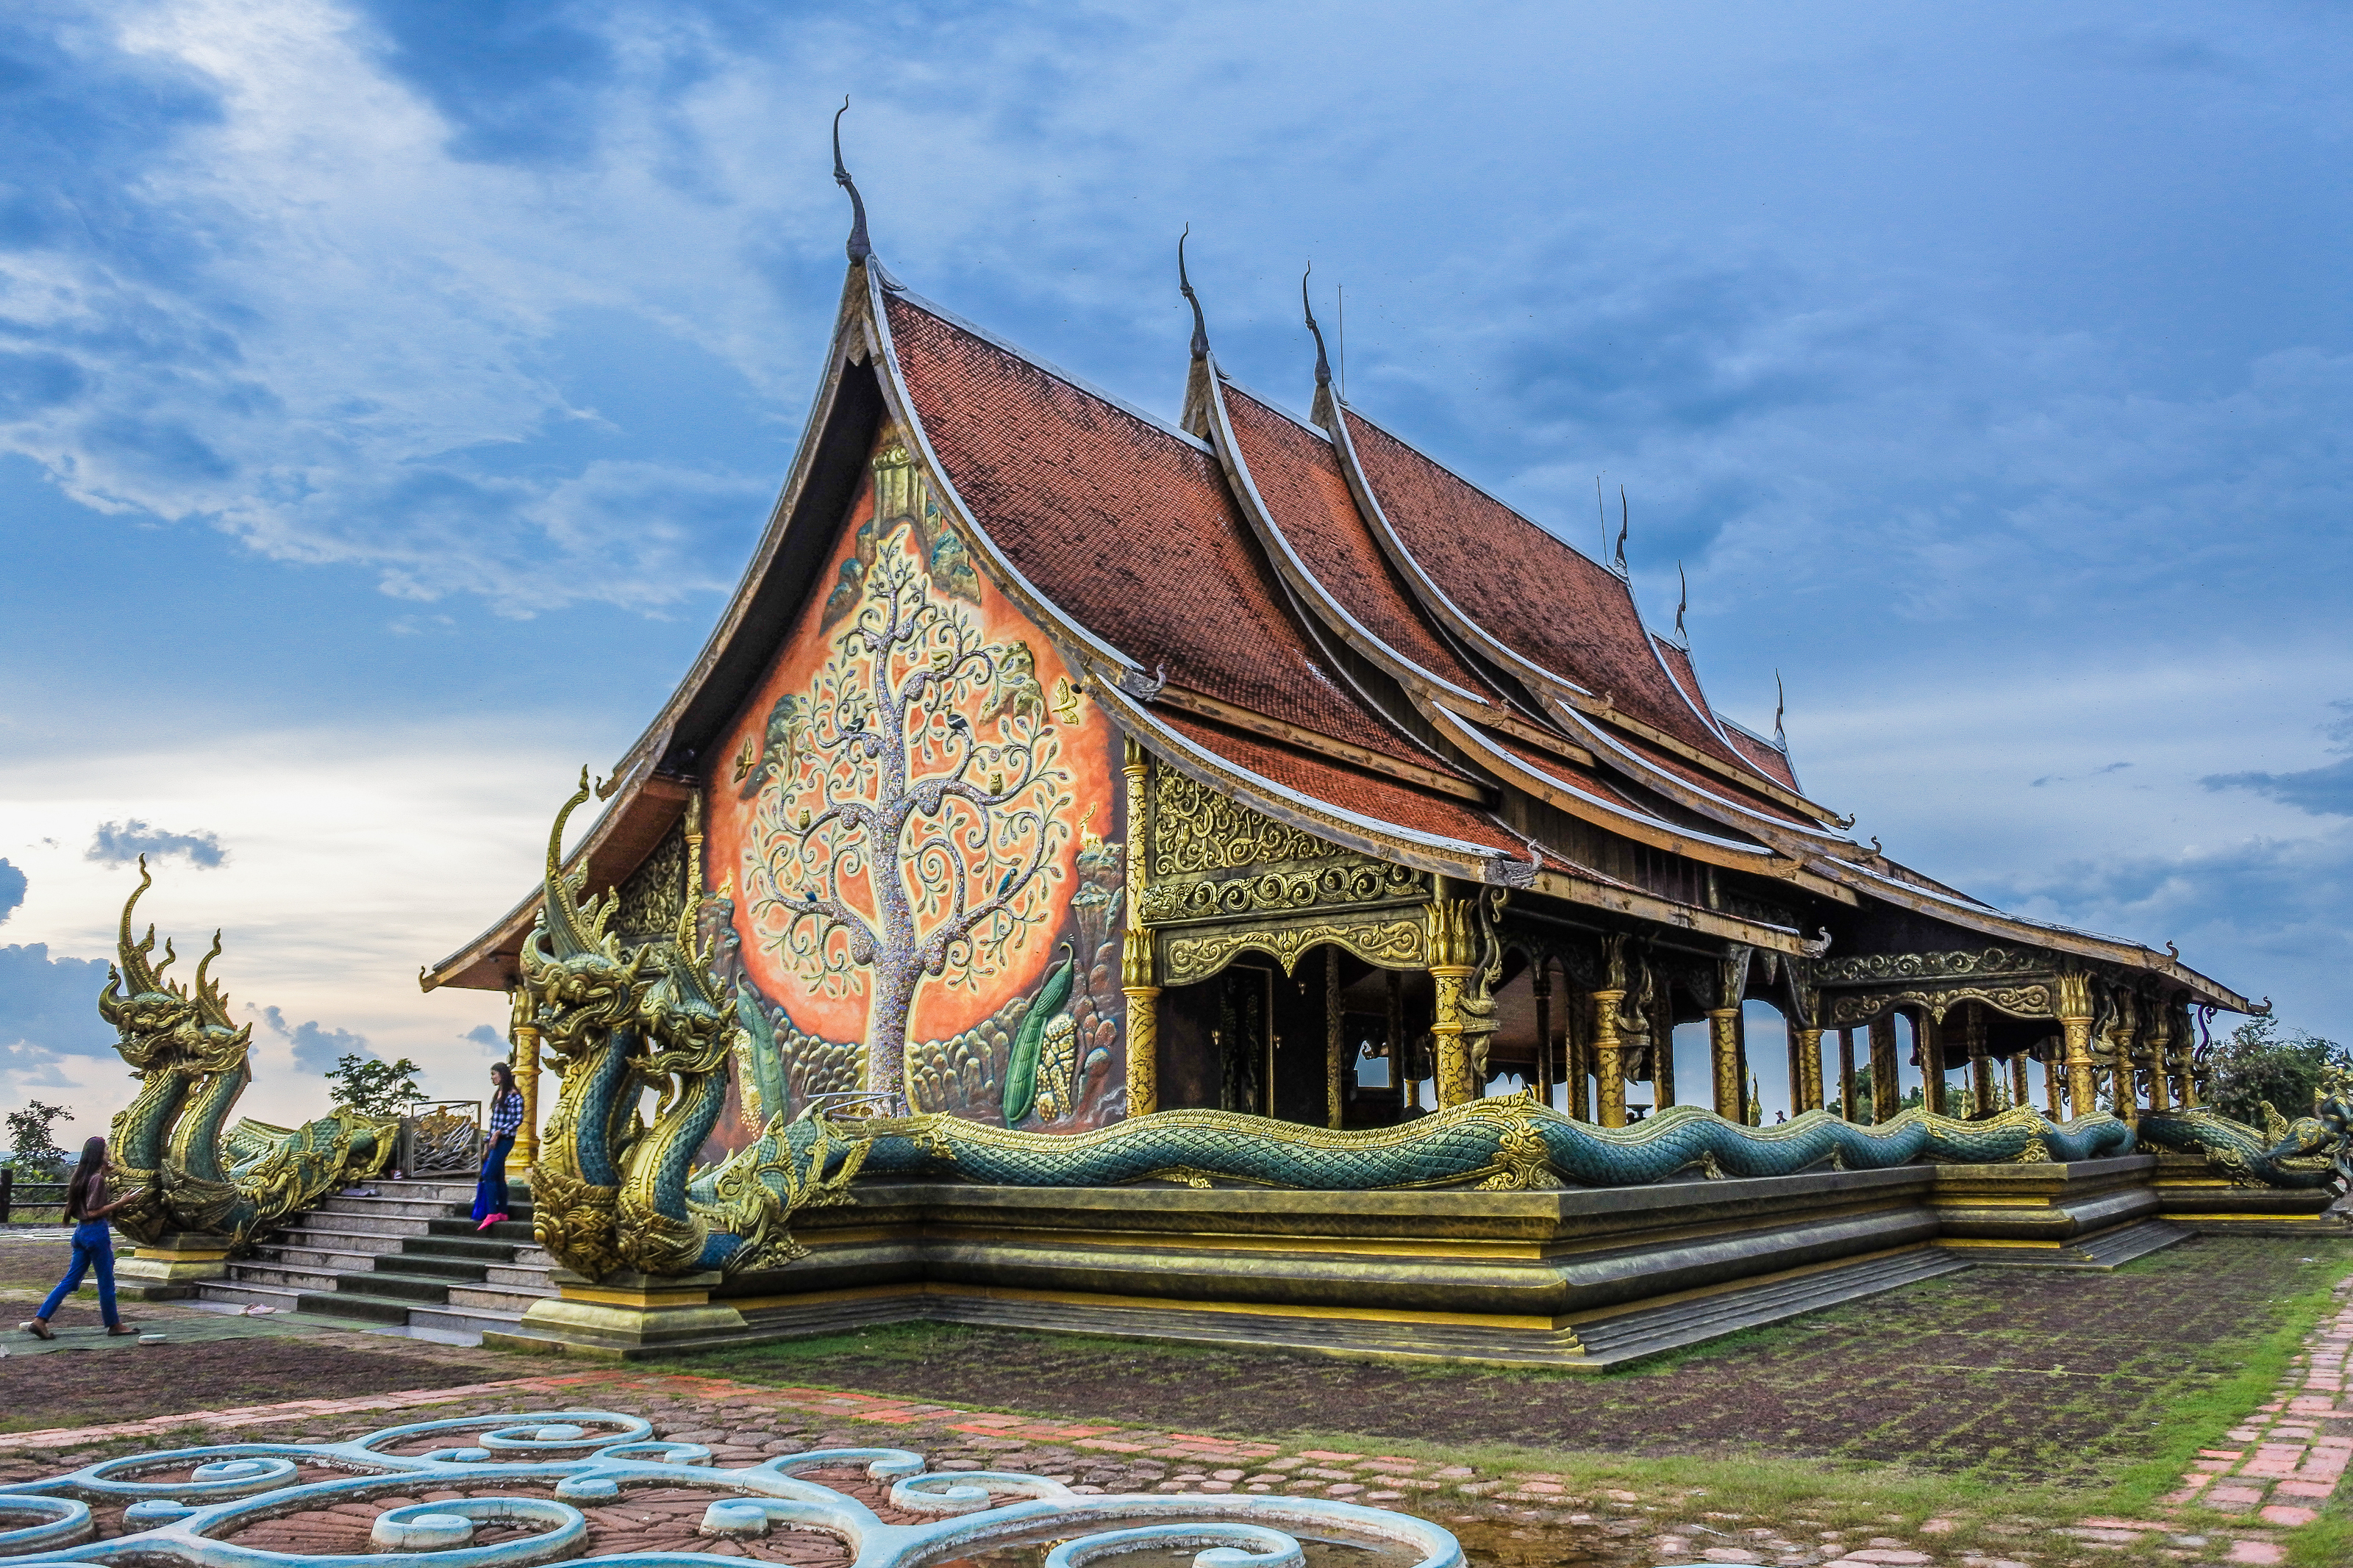
north east, thailand map, beautiful, mountain, buddha, thailand, model, ubon, landmark, guide, buddah, sky, old, esarn, thai, ancient, water, light, background, ubon ratchathani, church, icon, snake, tourism, local, tourist, architecture, art, famous, holy, nature, asia, asian, spirit, wat, buddhism, monk, great, tour, religion, ubonratchathani, blue, culture, meditation, buddhist, sunset, temple, river, travel, landscape, chinese architecture, japanese architecture, place of worship, building, shrine, cloud, historic site, tree, pagoda, ancient history, facade, leisure, house